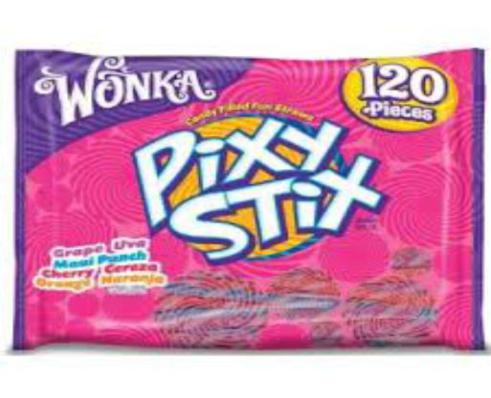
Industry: Leisure